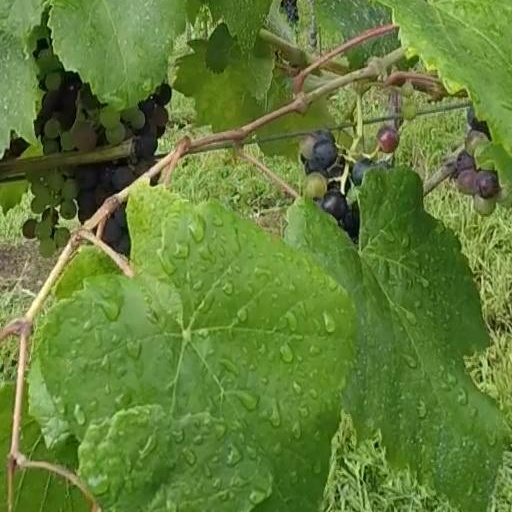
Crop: grape